Reyhan Jamalova

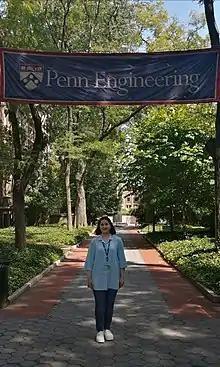
Reyhan Jamalova at the University of Pennsylvania.

Reyhan Jamalova is an Azerbaijani woman in STEM whose work is geared toward sustainable energy in rural areas. She is the founder and CEO of Rainergy, a company that focuses on harnessing the power of rainwater to sustainably generate electricity. Currently, she is an undergraduate student at the University of Pennsylvania. Additionally, she has received a number of honorable mentions, awards, and/or honors for the work that she has done, including praise from the Azerbaijani government.